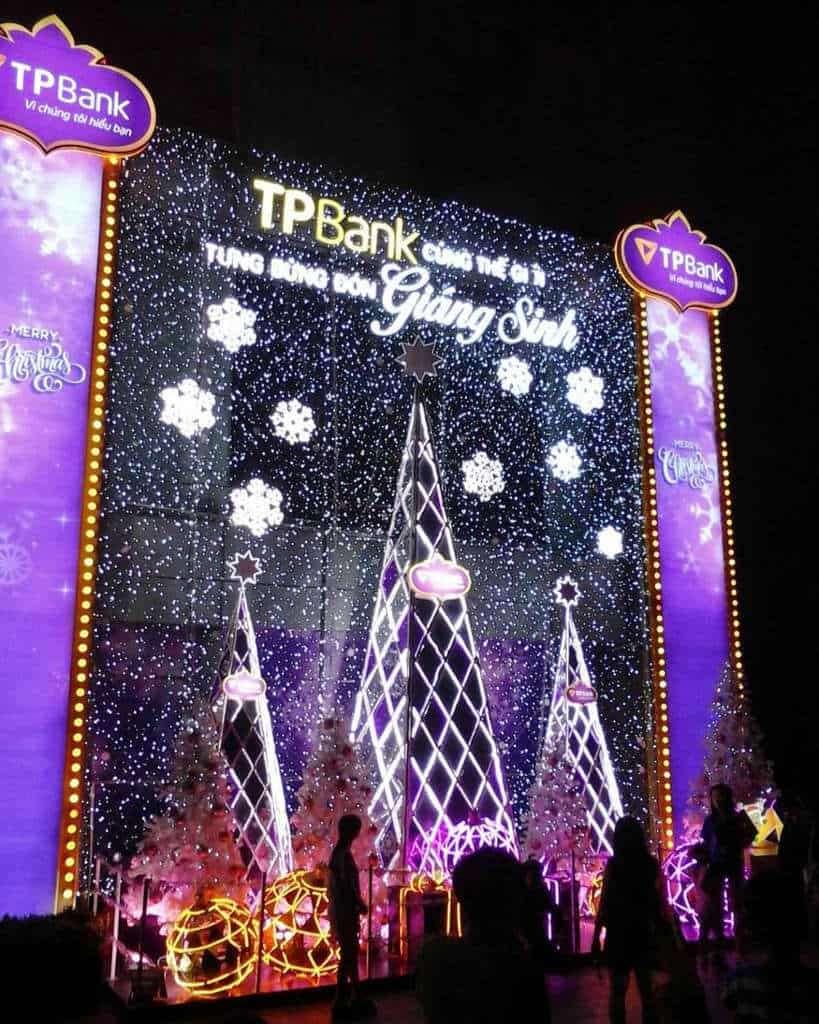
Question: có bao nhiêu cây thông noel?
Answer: có ba cây thông noel